Niecy Nash

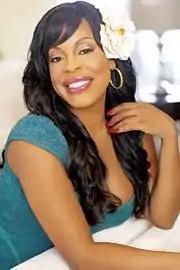
Nash in 2008 commercial for Clorox products

In 2012, Nash began starring opposite Cedric the Entertainer in the TV Land sitcom "The Soul Man", a spinoff of "Hot in Cleveland". The series ran five seasons and ended in 2016. In 2013, she began starring opposite Laurie Metcalf in the HBO comedy series "Getting On". She received a Primetime Emmy Award for Outstanding Supporting Actress in a Comedy Series nomination for her role on the show in 2015 and 2016, as well as a Critics' Choice Television Award for Best Supporting Actress in a Comedy Series in 2016. For her performance, Nash received positive critical reception, followed by more serious roles.